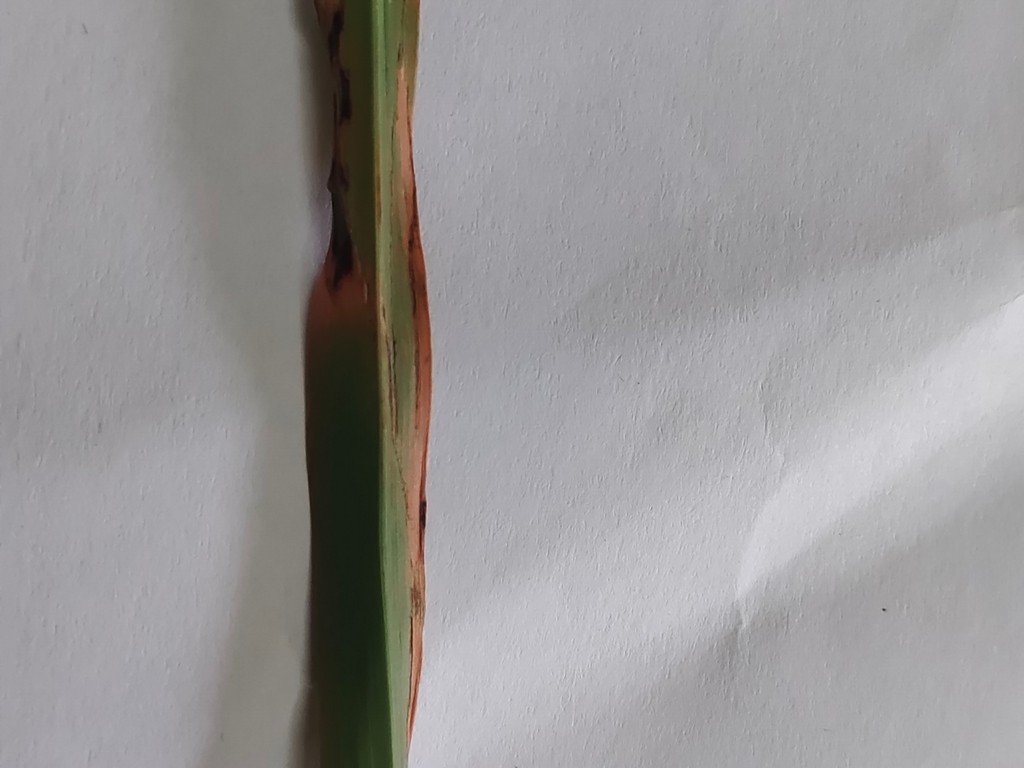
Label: Unhealthy